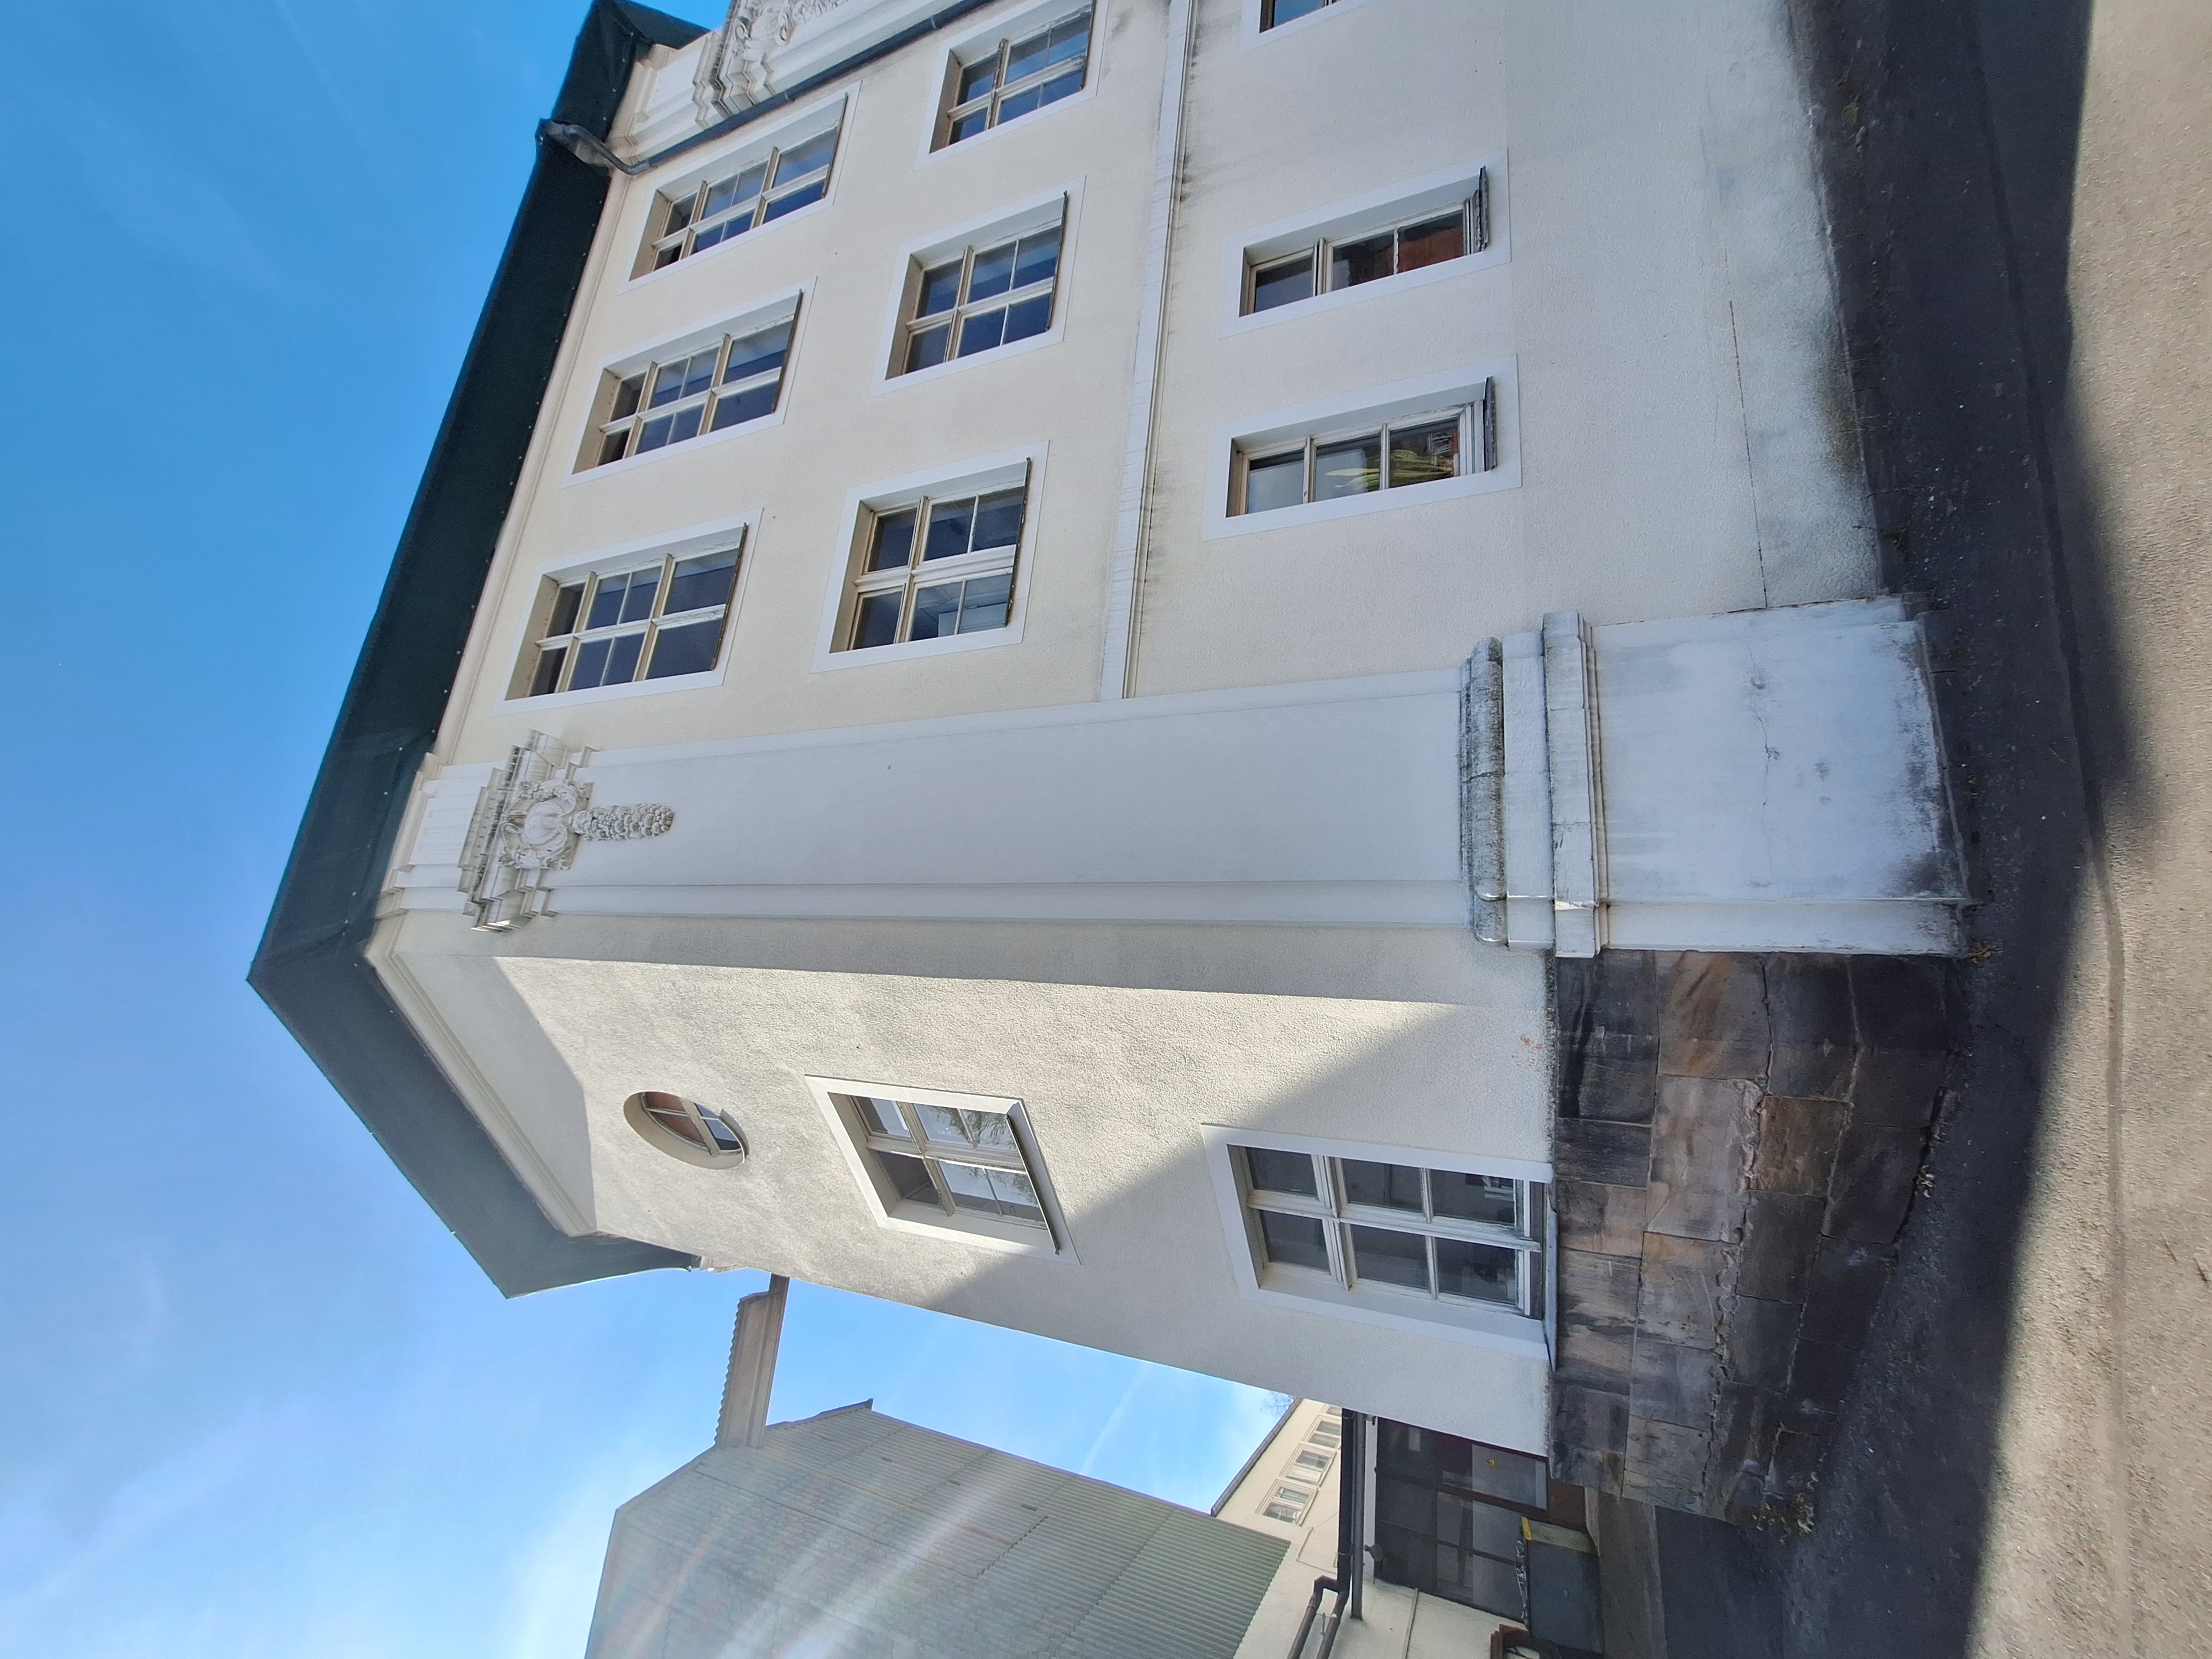
Building: Renthof 5